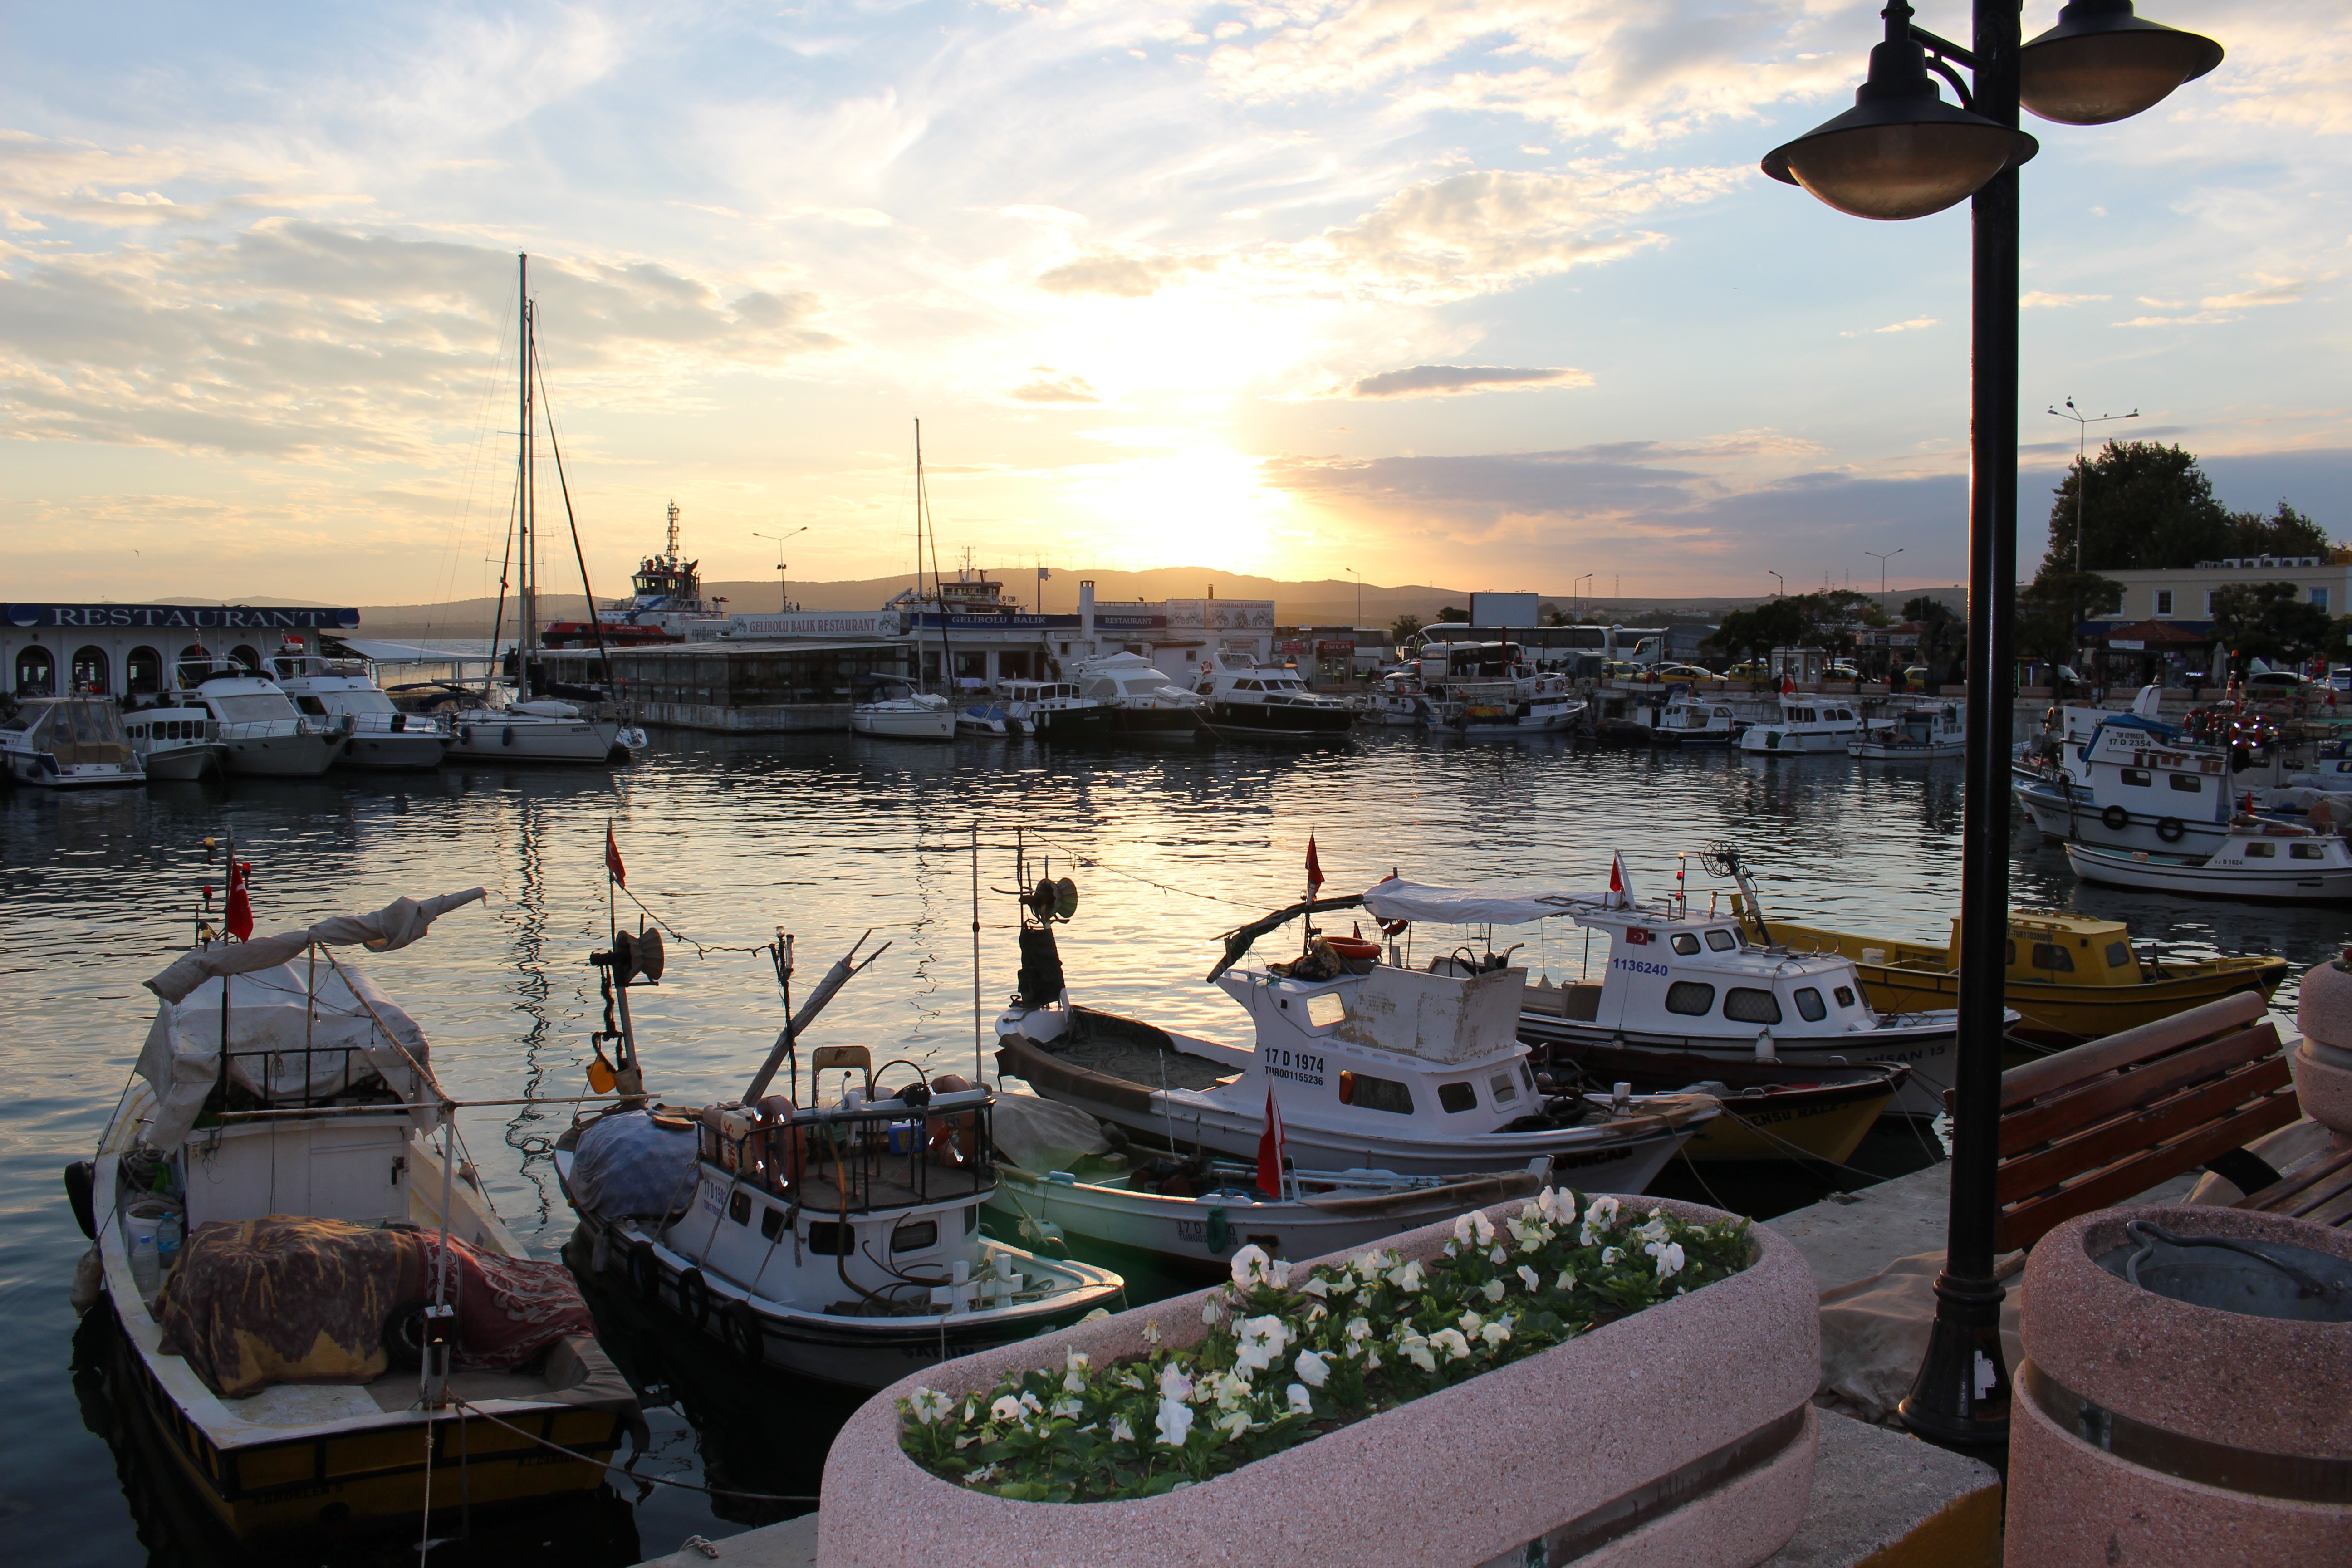
sea, coast, dock, boat, vacation, evening, vehicle, bay, harbor, marina, port